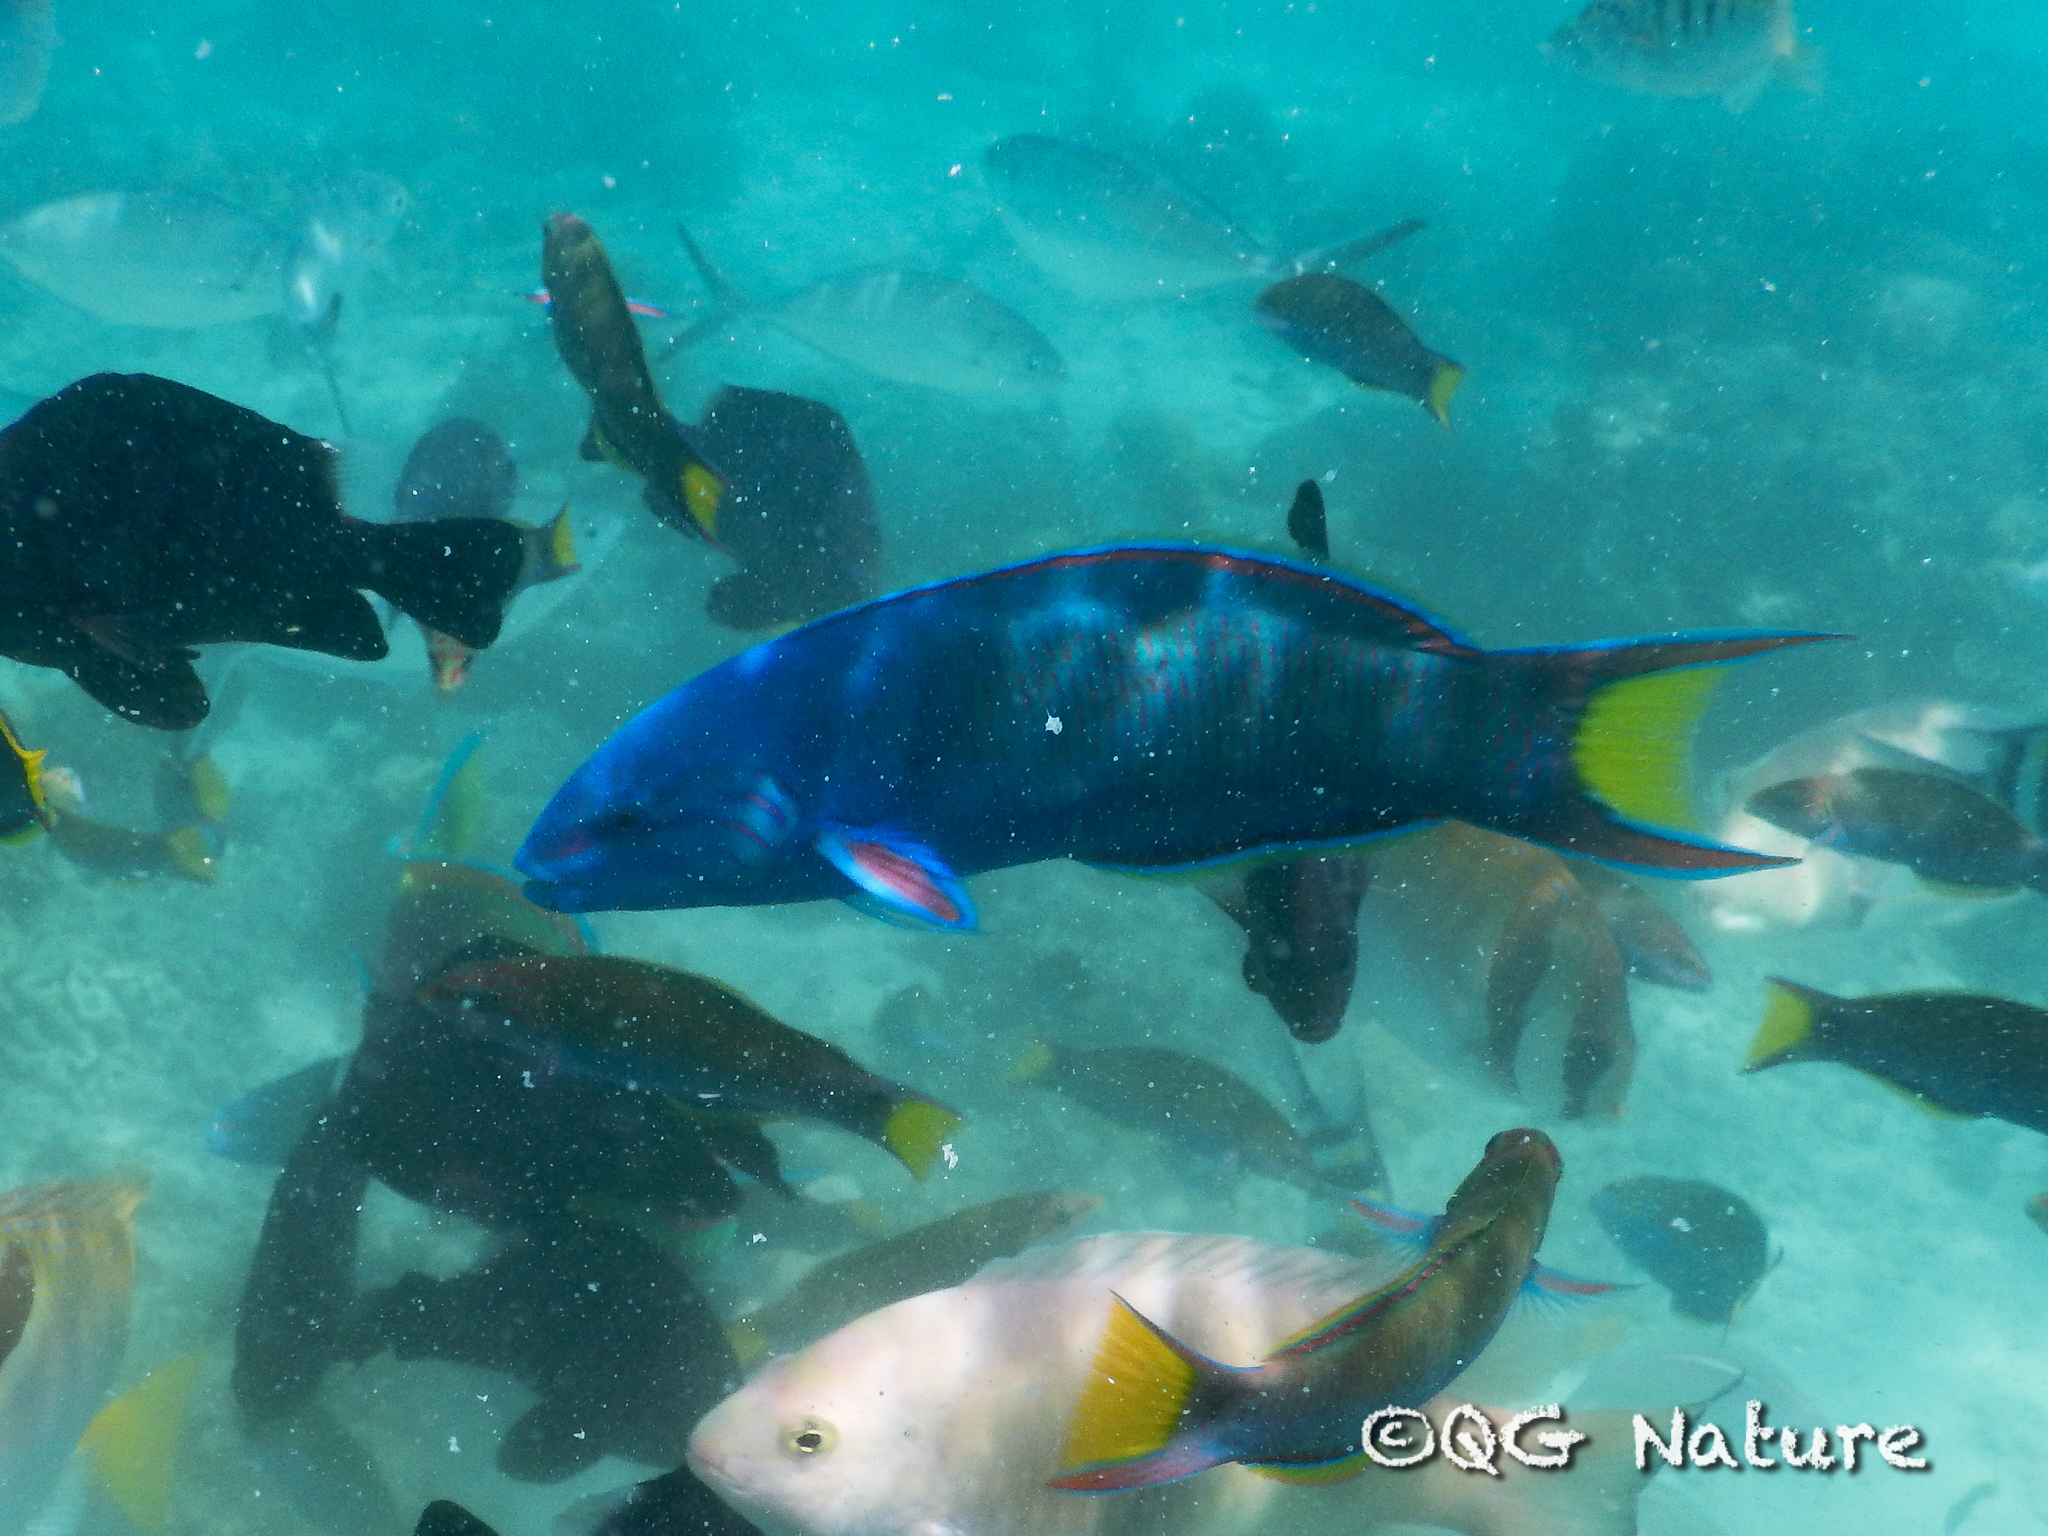
Thalassoma lunare (Moon Wrasse)